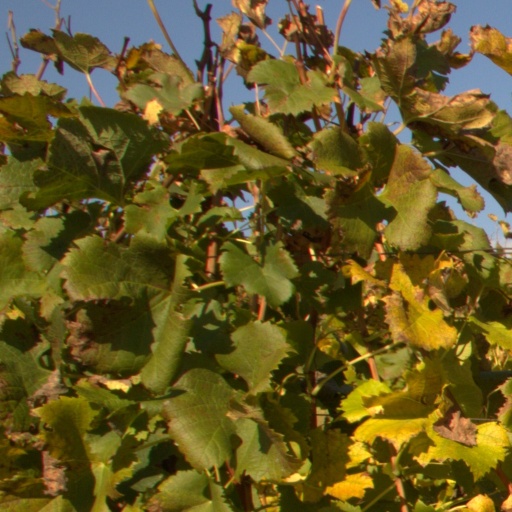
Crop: grape